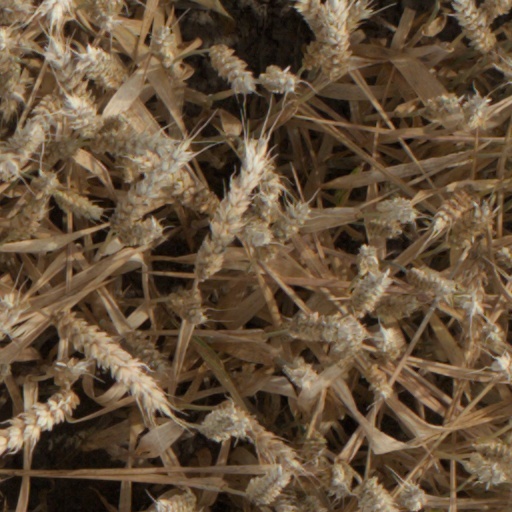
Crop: wheat